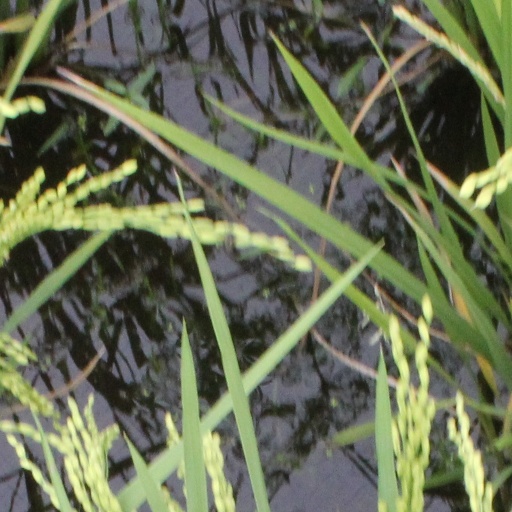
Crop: rice